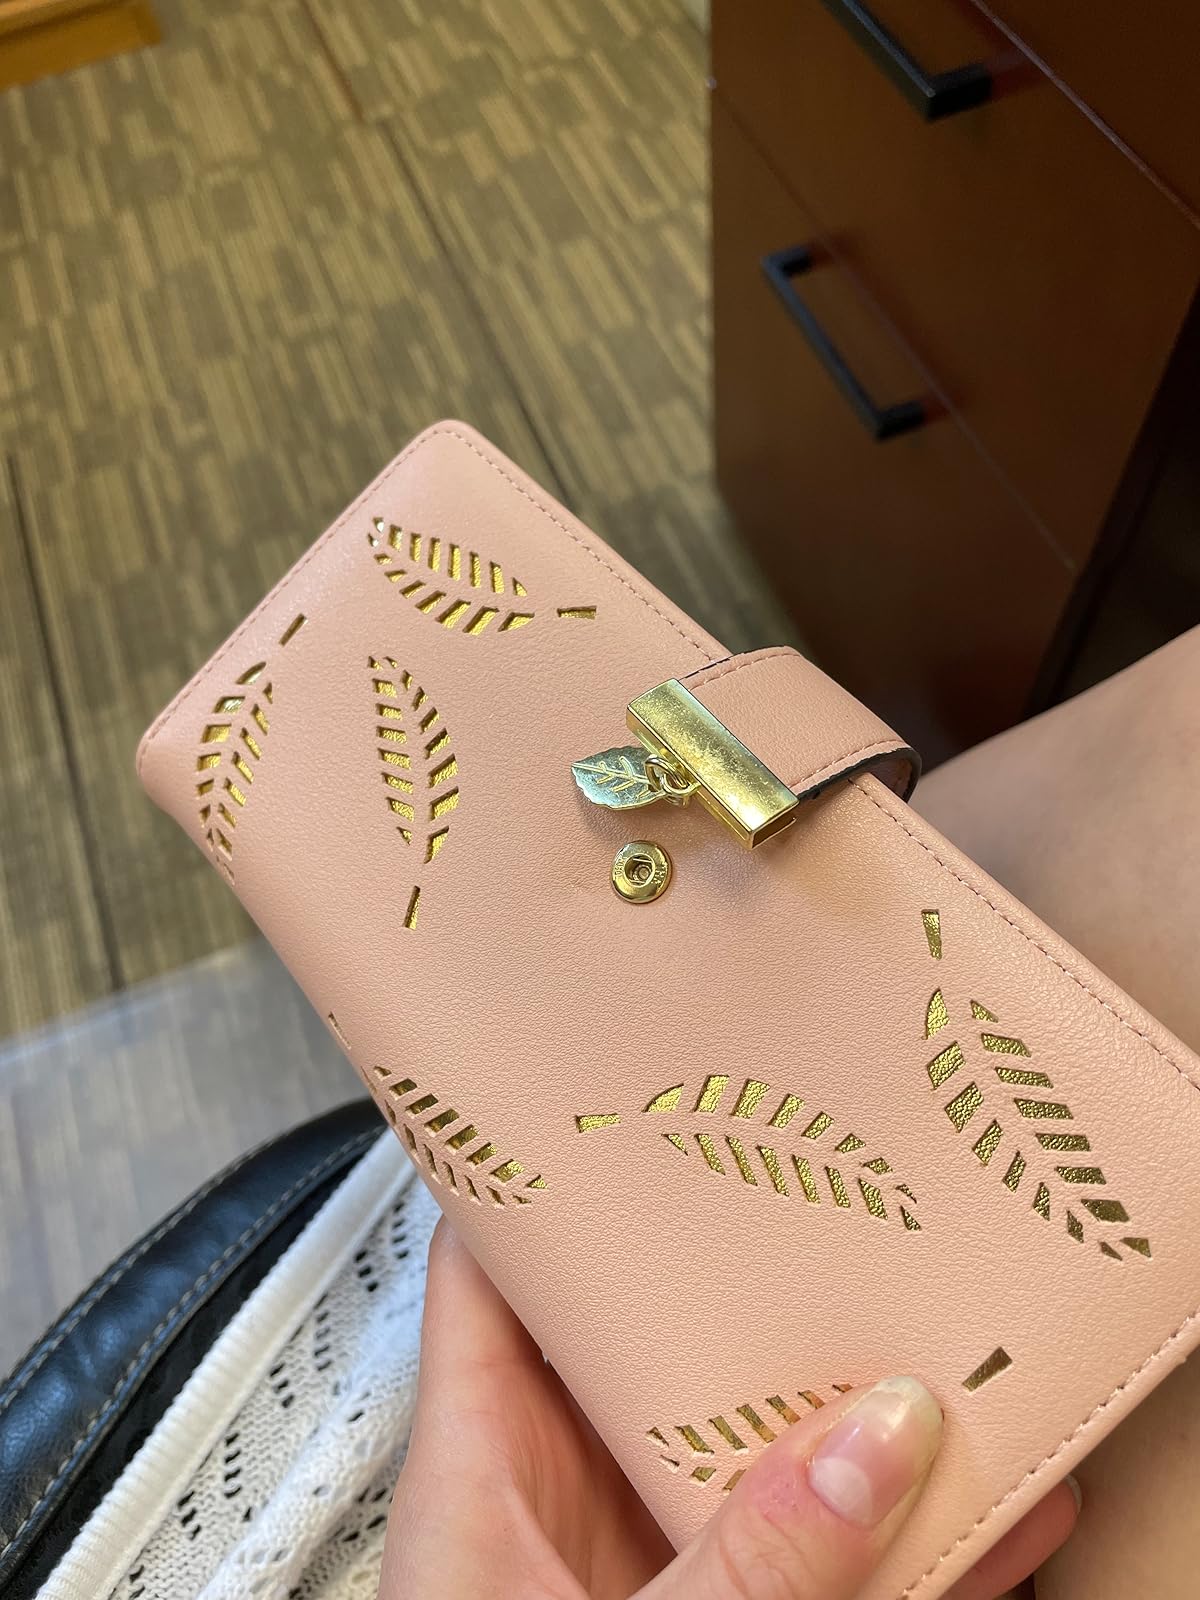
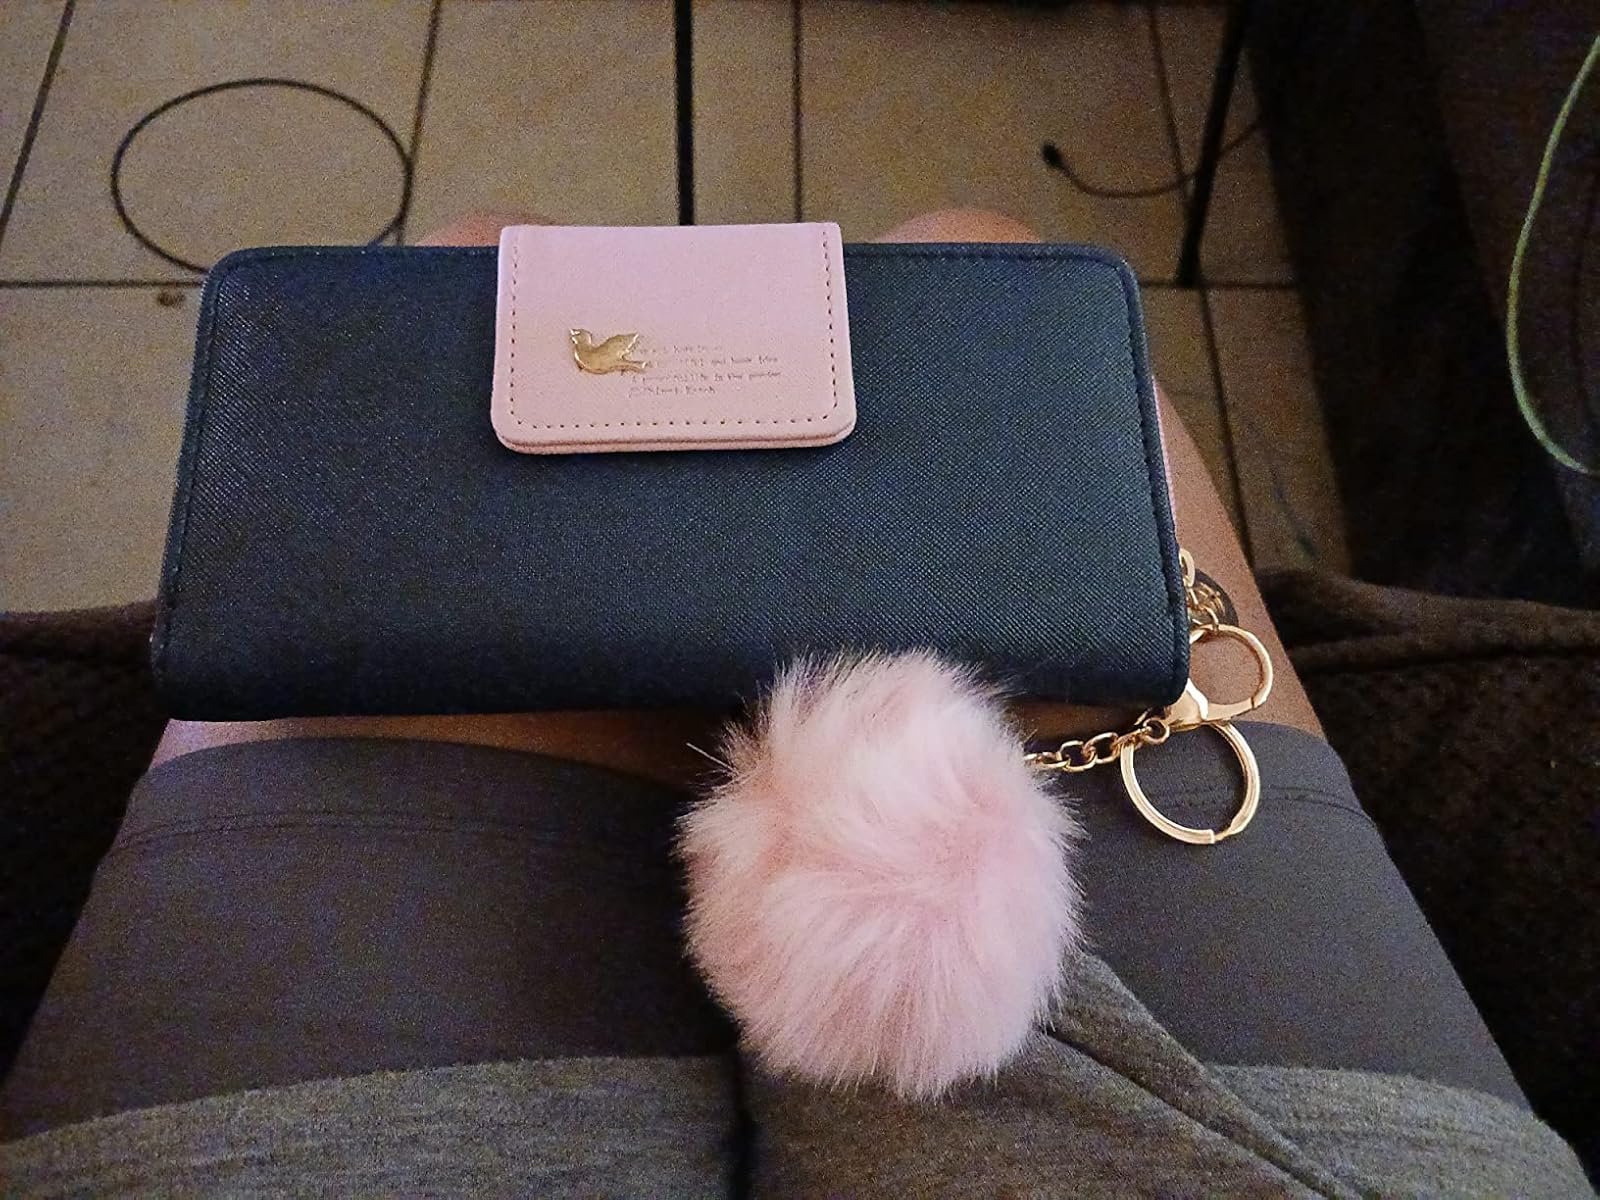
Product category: accessories_handbag
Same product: no